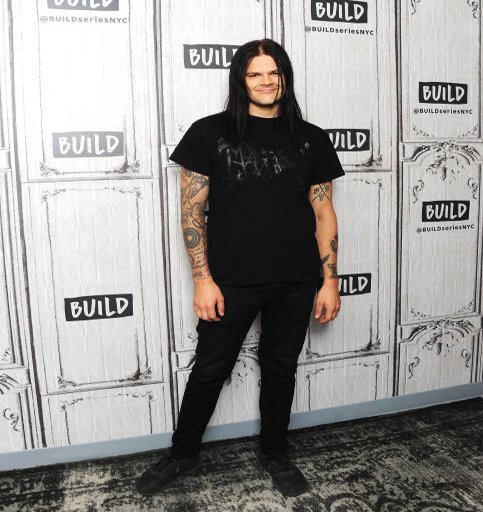
actor attends build previewing the new film .